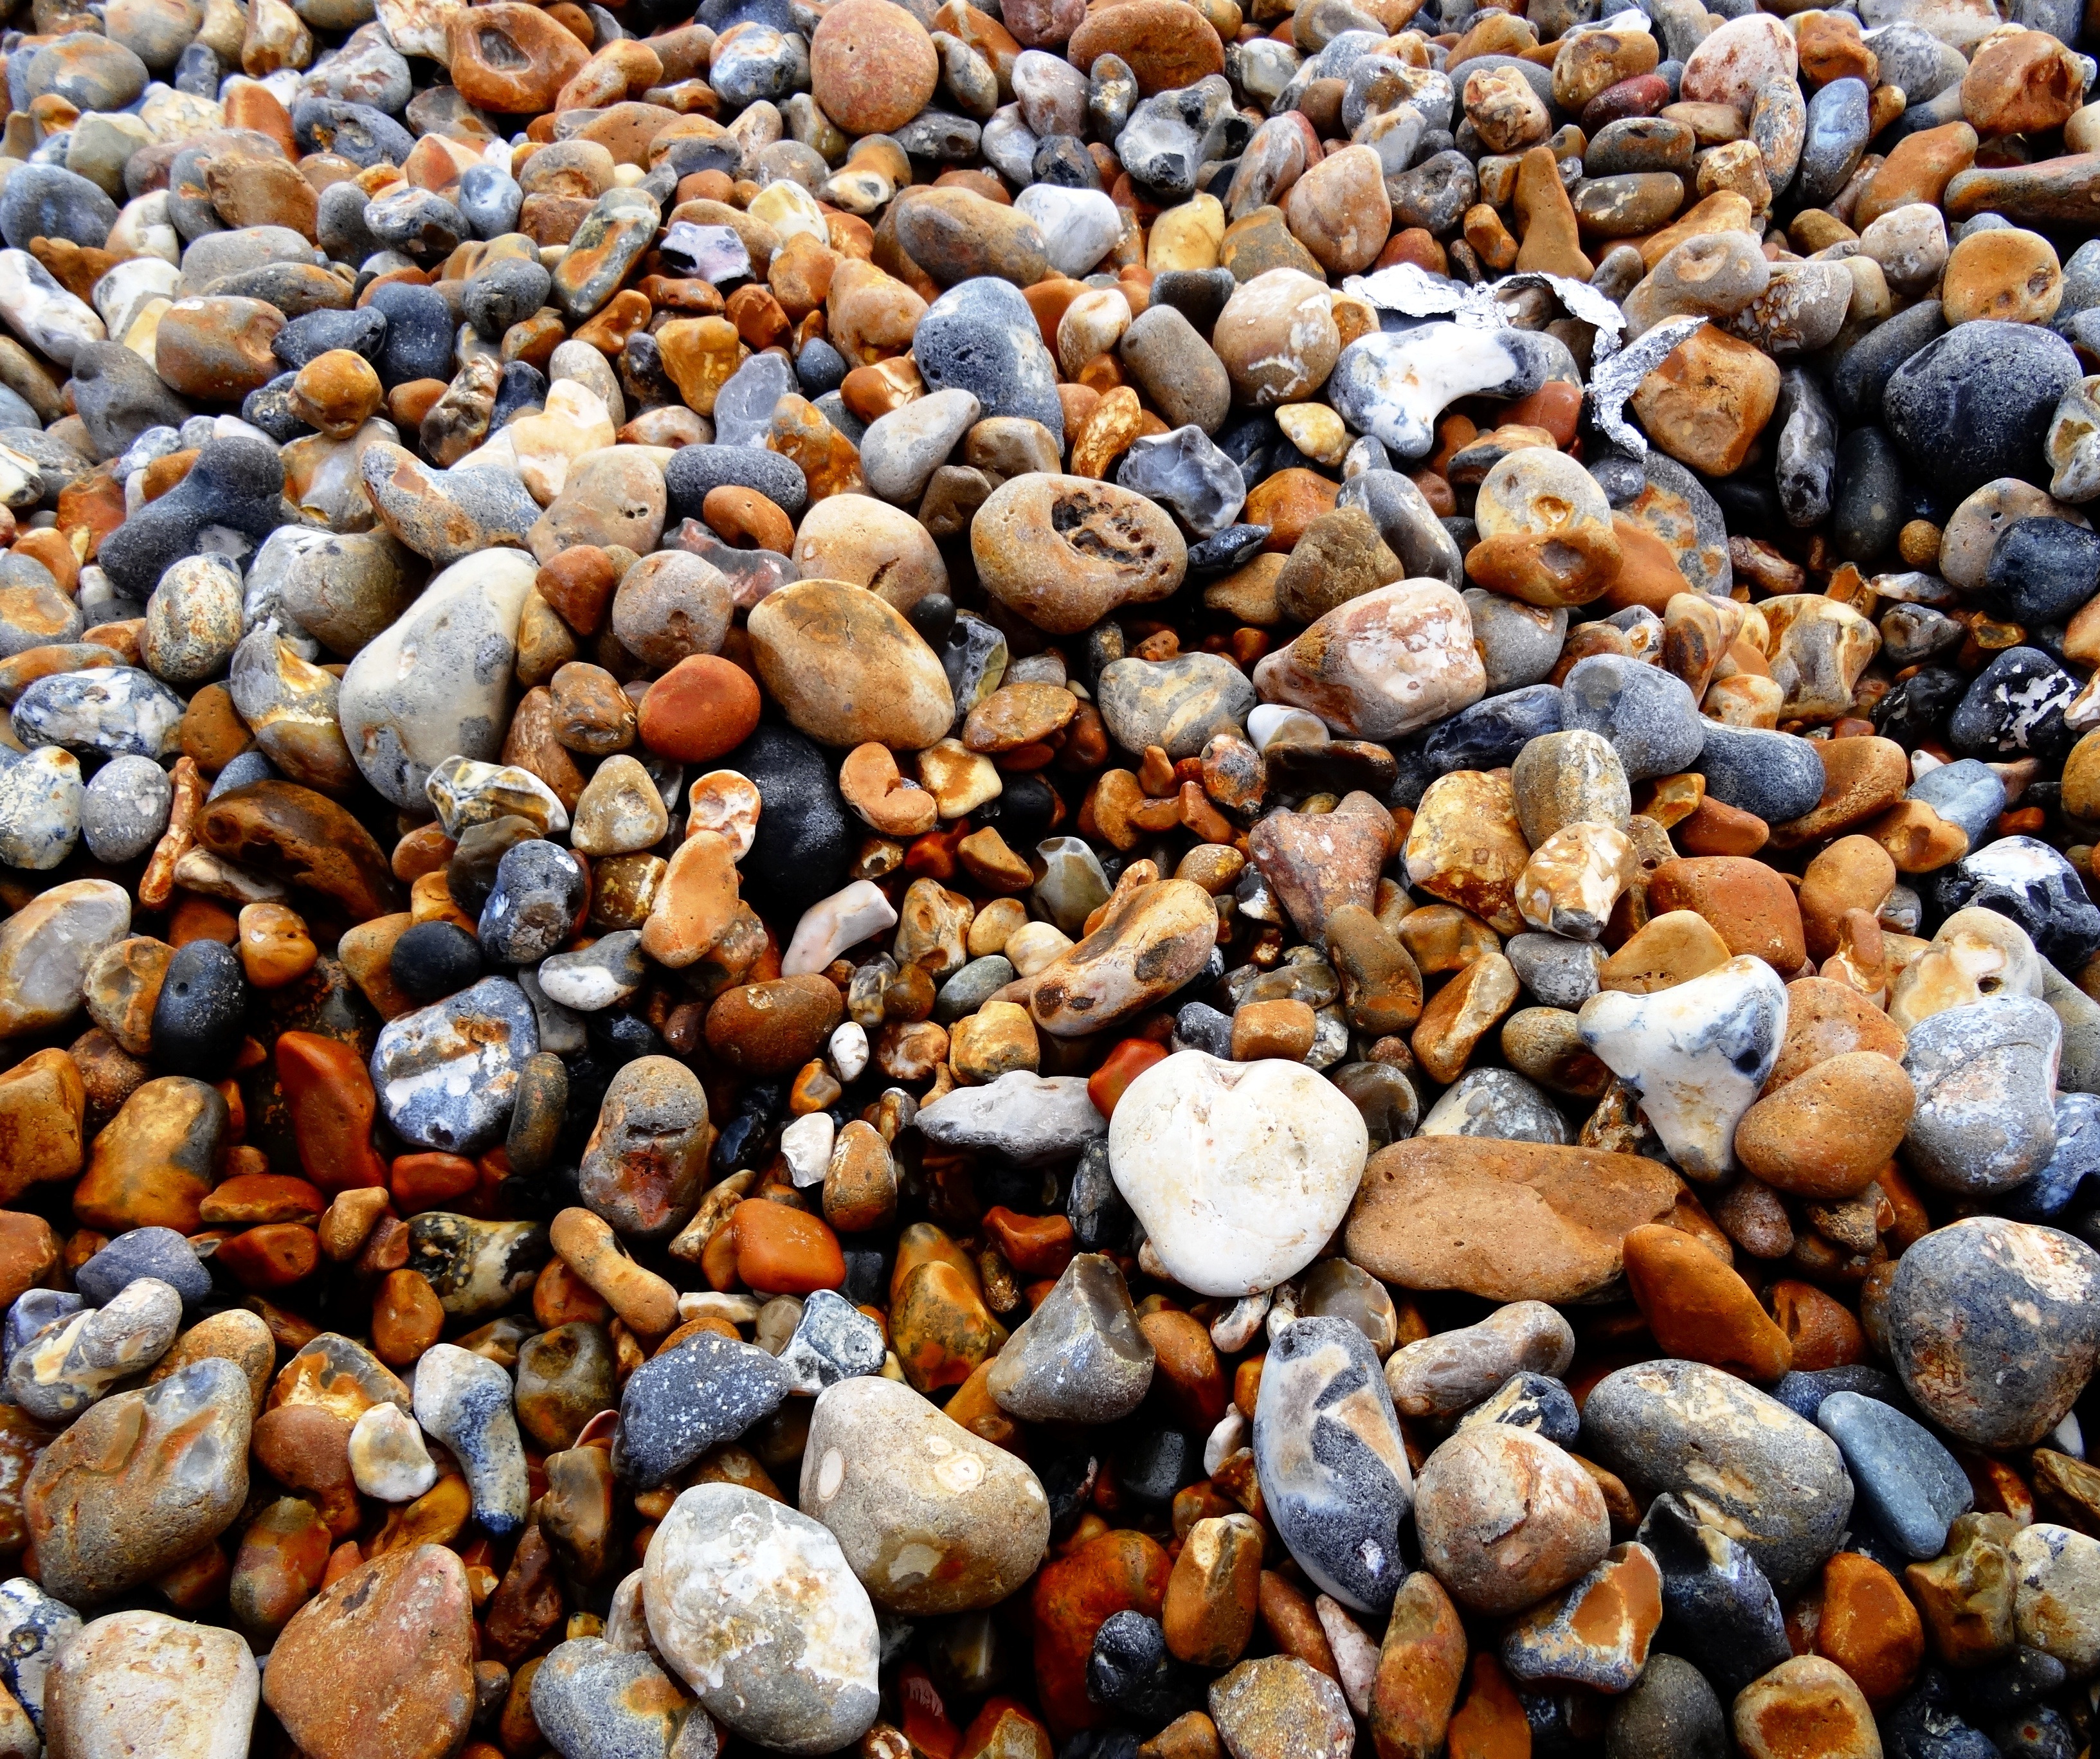
beach, rock, pebble, material, stones, bank, rubble, gravel, pebbles